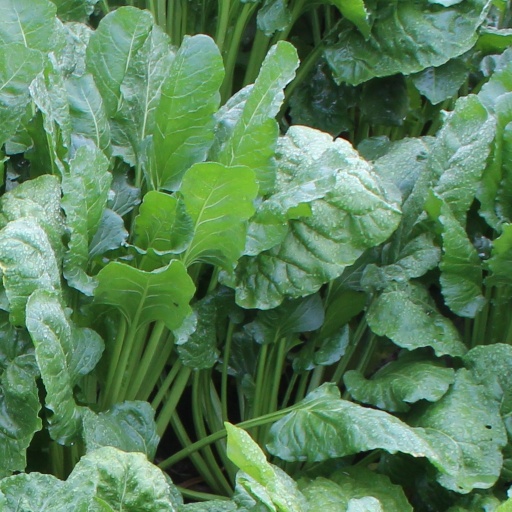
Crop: sugar beet